Notre Dame–USC football rivalry

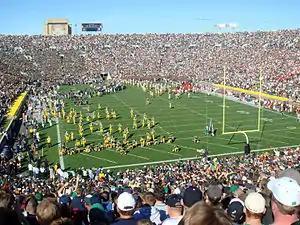
Notre Dame and USC take the field in the 79th edition of the rivalry.

This was the largest margin of victory the Trojans have put forth on the Irish. It was also their first shutout against them since 1998. USC came into this game 5–1, while Notre Dame came in 1–6. Notre Dame head coach Charlie Weis announced during that summer that his team would wear throwback green jerseys for the matchup, signifying the 30-year anniversary of the Irish beating the Trojans in their green jerseys in 1977, when Weis was a senior at Notre Dame. Because of John David Booty's injured finger, USC backup quarterback Mark Sanchez, was the starter. In his second game as a starter, Sanchez managed to complete 21 of 38 passes with a combined total of 235 yards and 4 touchdown passes. This was the Trojans' 6th consecutive victory over the Irish as well. In the process, they became only the third team to accomplish this feat (Michigan and Michigan State share the record with eight straight wins in non consecutive years).